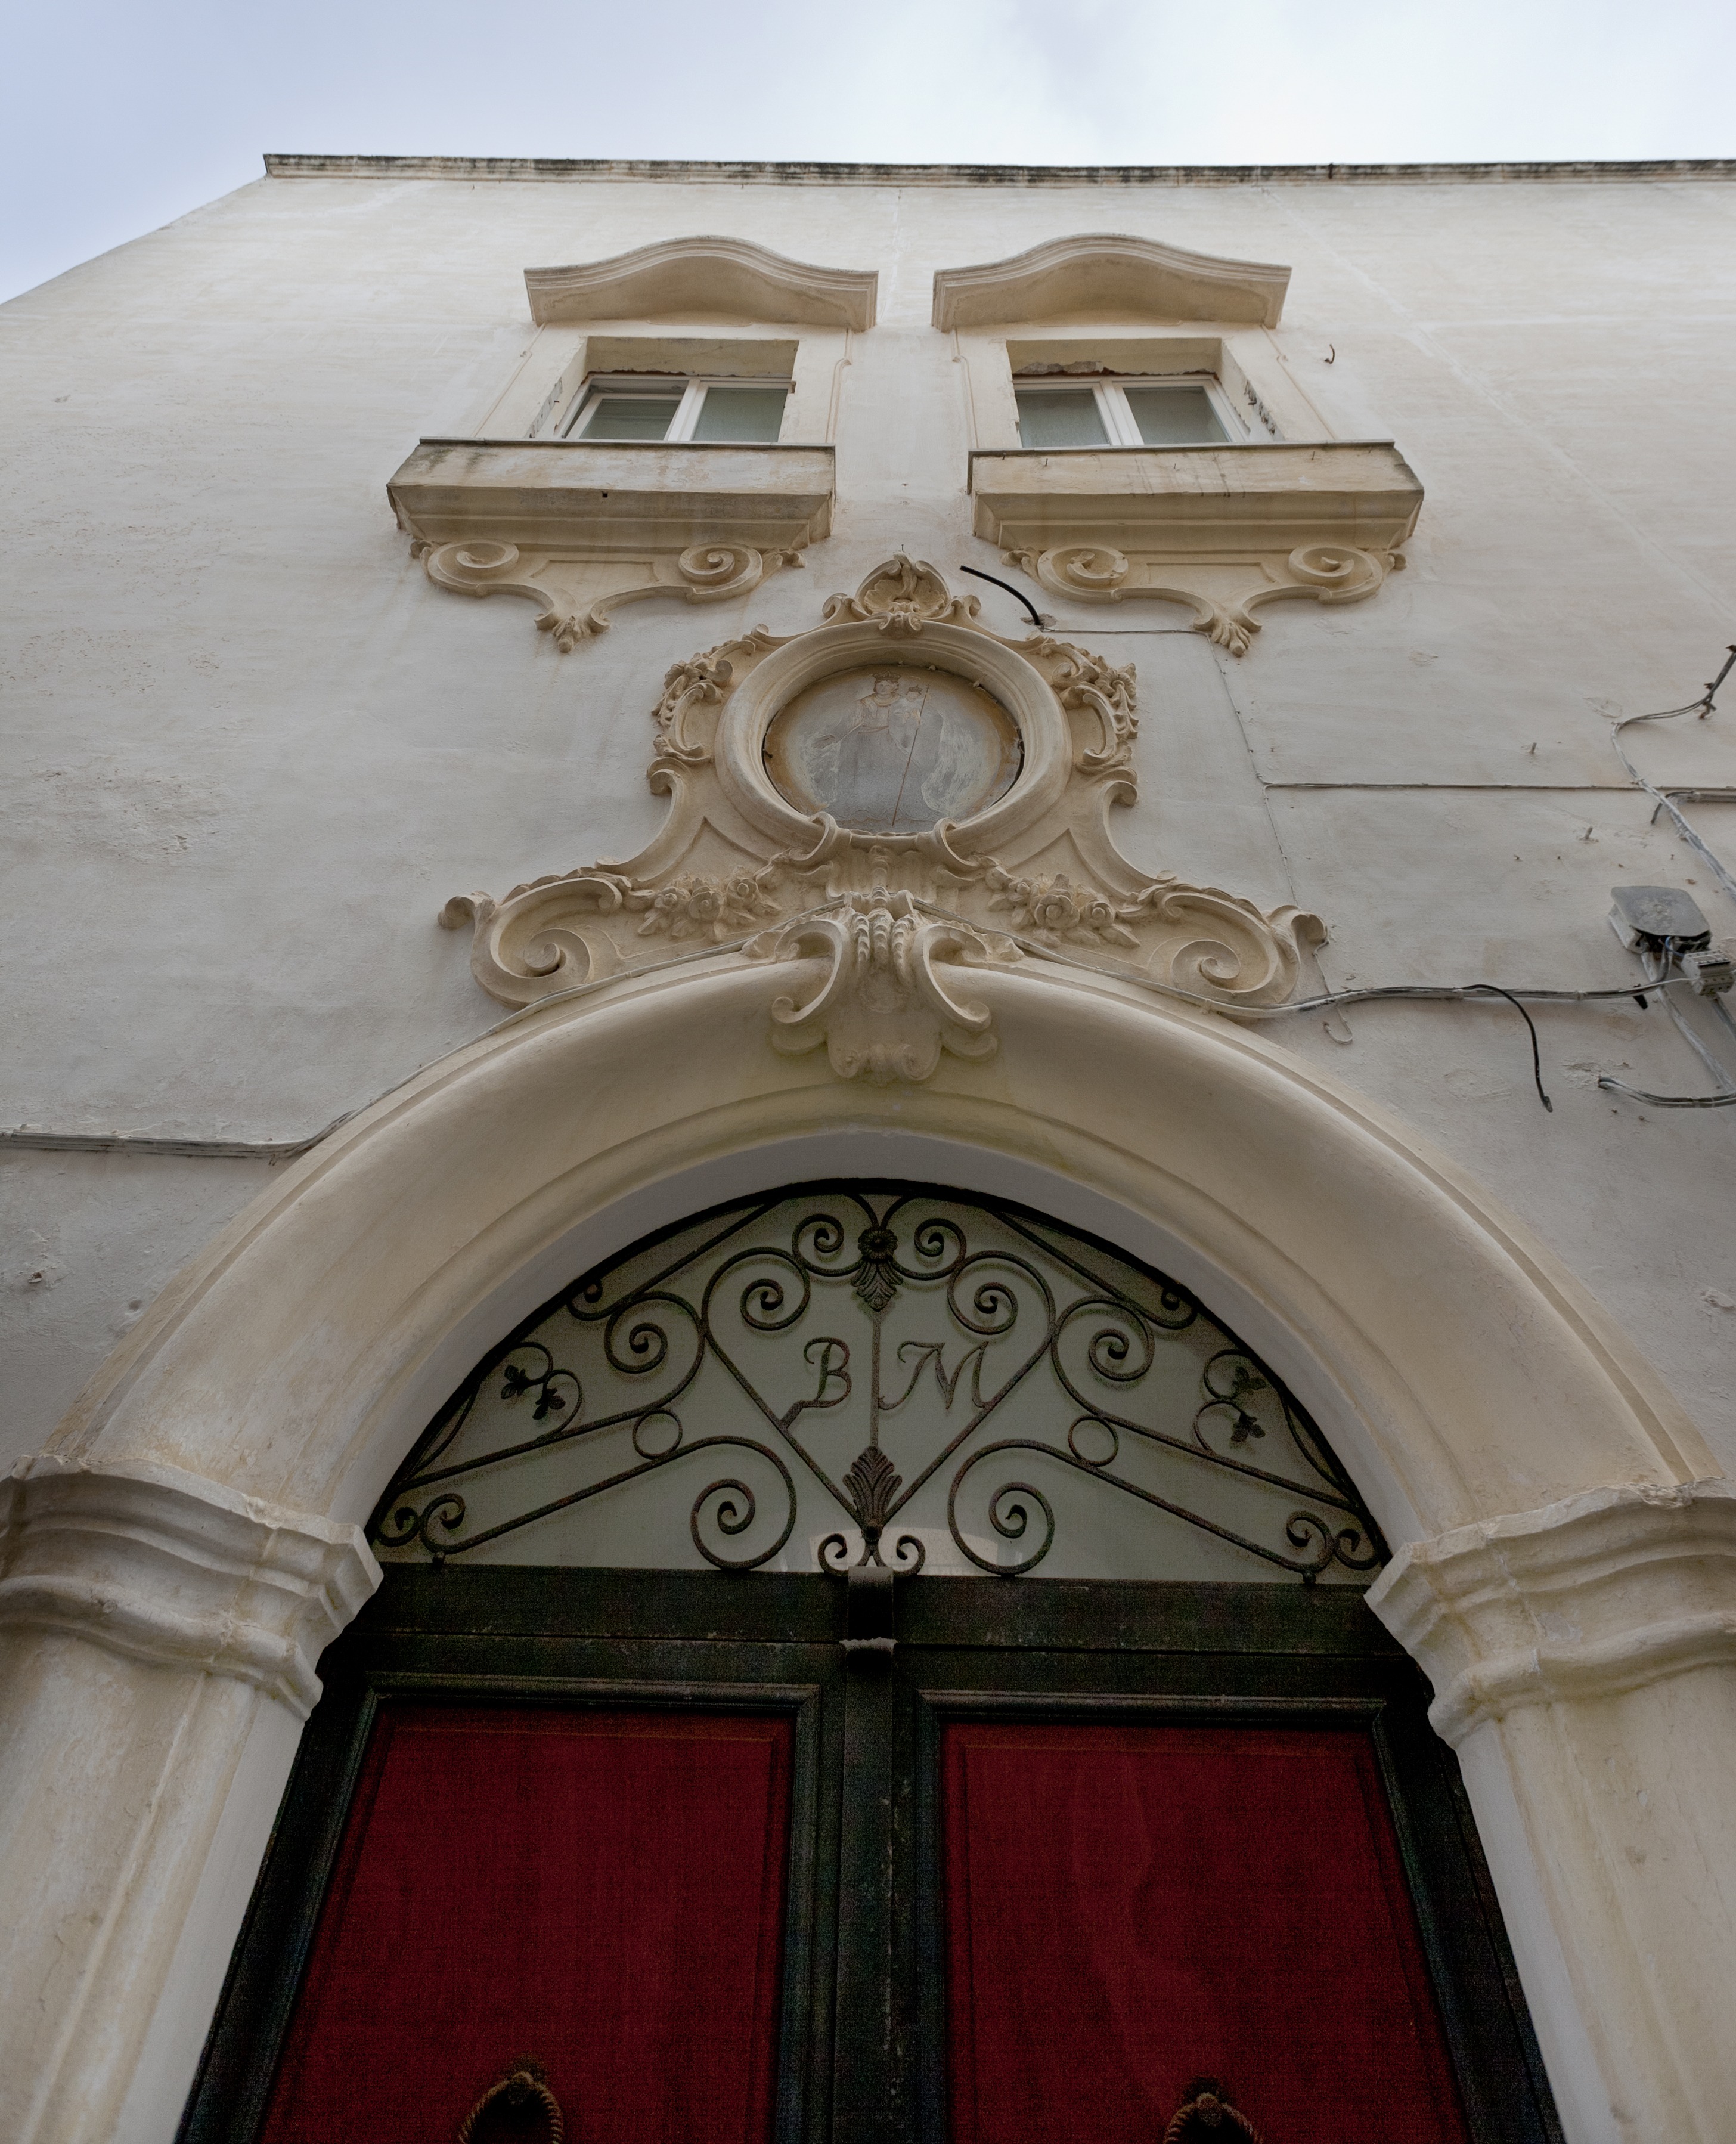
sea, architecture, window, building, holiday, italy, facade, church, place of worship, holidays, symmetry, dome, shape, baroque, apulia, historical centre, puglia, salento, gallipoli, lecce, gallipoli online, nelsalento, residence san vincenzo